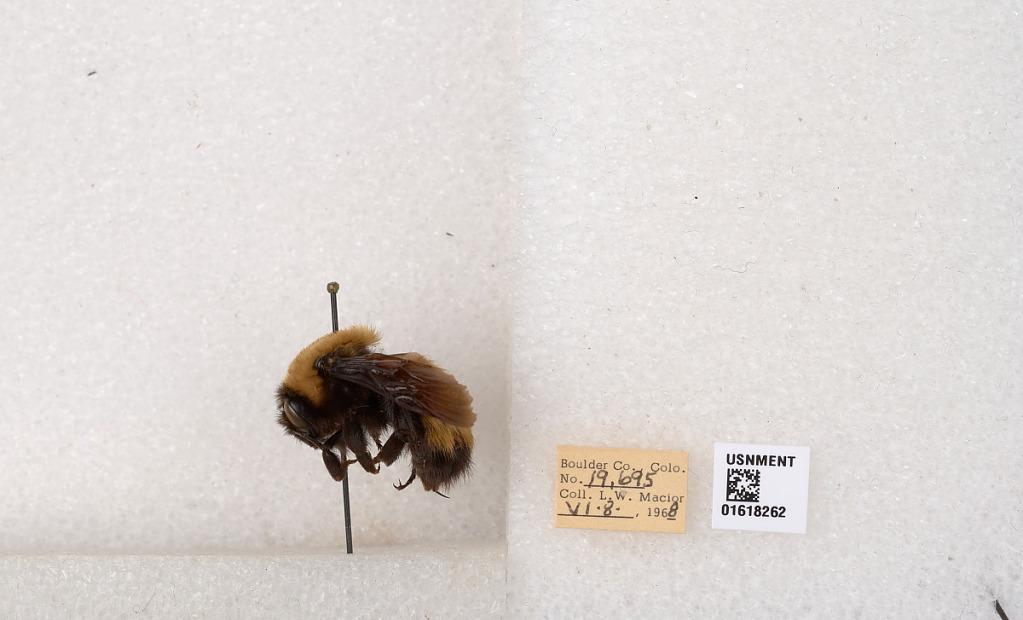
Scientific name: Bombus (Bombus) nevadensis Cresson
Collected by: L. Macior
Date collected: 1968-6-8
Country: United States
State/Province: Colorado
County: Boulder
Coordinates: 40.0925, -105.358